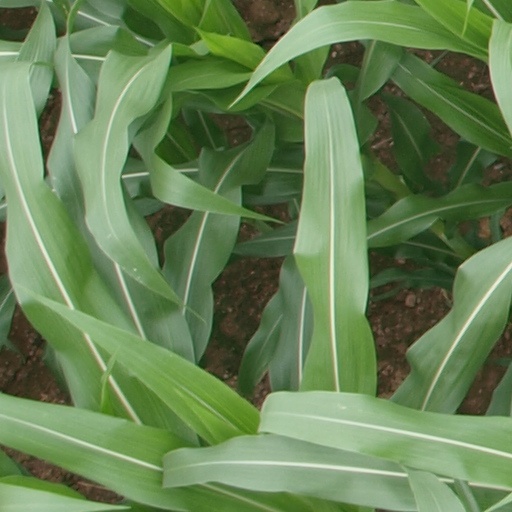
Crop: maize; corn